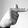
ASL letter: T